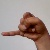
The image shows a hand gesture representing the letter 'J' in Indian Sign Language.